Introduced mammals on seabird breeding islands

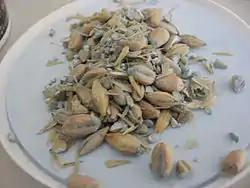
Grains coated in rat poison, one of the most effective methods for permanently removing invasive rats from islands.

The most common method used today to nullify the effects of introduced mammals on seabird colonies is by partial or complete eradication. Introduced goats have been successfully eradicated from 120 islands worldwide. To do so, scientists use a combination of tools to locate and remove goats including global positioning systems (GPS), geographic information systems (GIS), aerial hunting via helicopter, hunting dogs, and herding (Judas) goats. Using this multifaceted approach, large populations of goats (>20,000 individuals) have been eradicated from islands in only a few years.